Volodymyr Zelenskyy

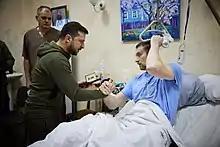
President Volodymyr Zelenskyy visiting a military hospital for soldiers fighting in the Kyiv Oblast, 13 March

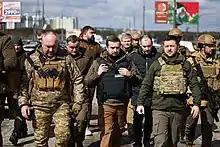
Zelenskyy in the Kyiv Oblast following the recapture of the region by Ukraine, 4 April

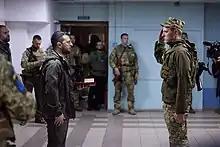
Zelenskyy awarding a soldier near the front line in the Kharkiv Oblast, 29 May

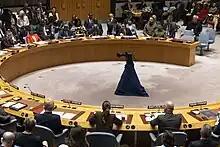
Zelenskyy at the UN Security Council in New York City on 20 September 2023

Zelenskyy's first official trip abroad as president was to Brussels in June 2019, where he met with EU and NATO officials.